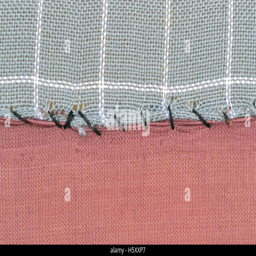
detail of torn textile roughly repaired with a black thread